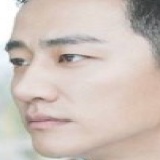
diễn viên Hoàng Hiên